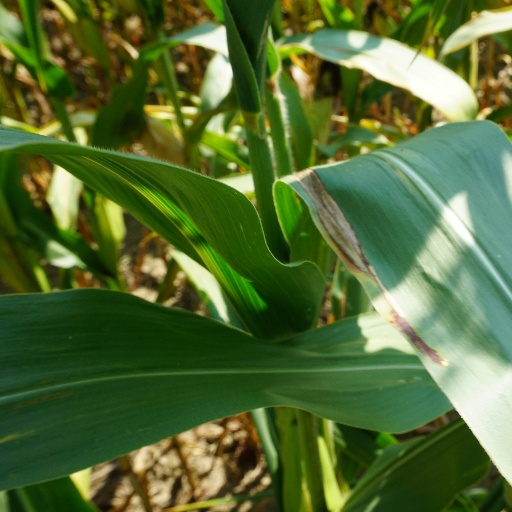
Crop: maize; corn